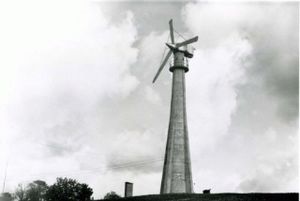
Bogø / Infrastruktur / Elektricitet
Bogø vindmølle på betontårn opstillet af F.L. Smidth & Co. i 1942 i en tobladet version. Her med Johannes Juuls trevingede vekselstrømsturbine fra 1952, hvor den var blevet overtaget af SEAS.
Johannes Juuls vindmølle på Bogø, syd for Sjælland. Bygget i 1942 med to vinger. Juuls trevingede maskine blev bygget i 1951-52.
Bogø er en ø i Storstrømmen mellem Sjælland og Falster. Øen er forbundet med Møn og Farø med dæmninger fra henholdsvis 1943 og 1979, samt med Sjælland og Falster via Farøbroerne fra 1985. Bogø Sogn består af øerne Bogø og Farø.